Nintendo Entertainment System models

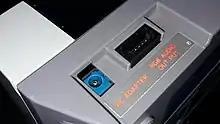
AC power socket and RGB AV port on a French NES

Nintendo also marketed the NES in PAL regions through local distributors, though the console did not find as much success as it did in North America. In Europe, it was first released in Scandinavia in late 1986. Nintendo then partnered with Mattel in 1987 to distribute the NES in the United Kingdom and Italy; the same year, the console was introduced to France, Belgium, the Netherlands, and Luxembourg via Nintendo Entertainment Systems International (NESI), a French private company led by former NOA salesperson Ron Judy. However, Mattel's lackluster marketing effort in the face of strong competition from the home computer market led Nintendo to give the British distribution rights to NESI the following year. NESI handed over its distribution rights to Bandai in 1992 before Nintendo reclaimed them in 1995. Other parts of the European market were not given as much attention, with the NES making its debut in Hungary, for example, in 1991 via the Austrian distributor.